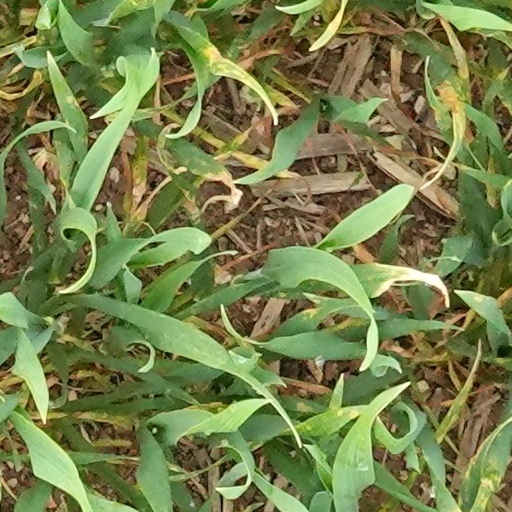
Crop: wheat